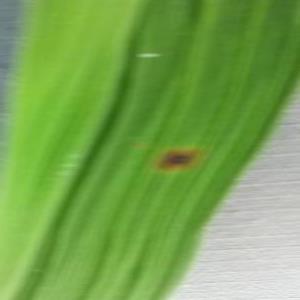
Disease: Brownspot